Dorothy Wadham

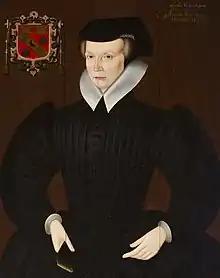
1595 portrait of Wadham aged 60

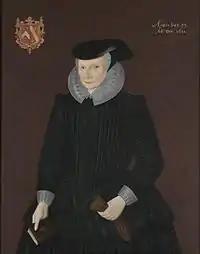
Portrait of Dorothy Wadham, aged 77 in 1611, with arms of Wadham impaling Petre. By an unknown artist, collection of Wadham College, Oxford

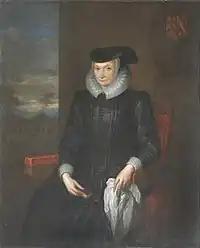
Undated portrait of Dorothy Wadham, with arms of Wadham impaling Petre. By Wilhelm Sonmans (d.1708), painted after her death, apparently a late copy. Collection of Wadham College, Oxford

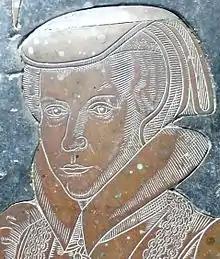
Dorothy Petre (d.1618), wife of Nicholas Wadham. Detail from her monumental brass in St Mary's Church, Ilminster. Almost identical to the brass to her sister-in-law Florence Wadham (1538–1597), wife of John Wyndham (d.1572) of Orchard Wyndham, in St Decuman's Church, Watchet, Somerset

Dorothy Wadham (1534/1535 – 16 May 1618) was an English landowner and the founder of Wadham College, Oxford, one of the constituent colleges of the University of Oxford. Wadham was the first woman who was not a member of the royal family or titled aristocracy to found a college at Oxford or Cambridge. Her husband was Nicholas Wadham (1531–1609) of Merryfield in the parish of Ilton, Somerset and of Edge in the parish of Branscombe, Devon.